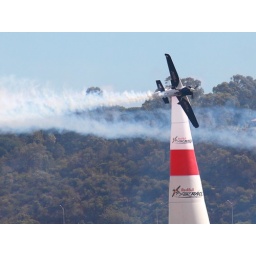
Red Bull plane with Kings park in the back ground